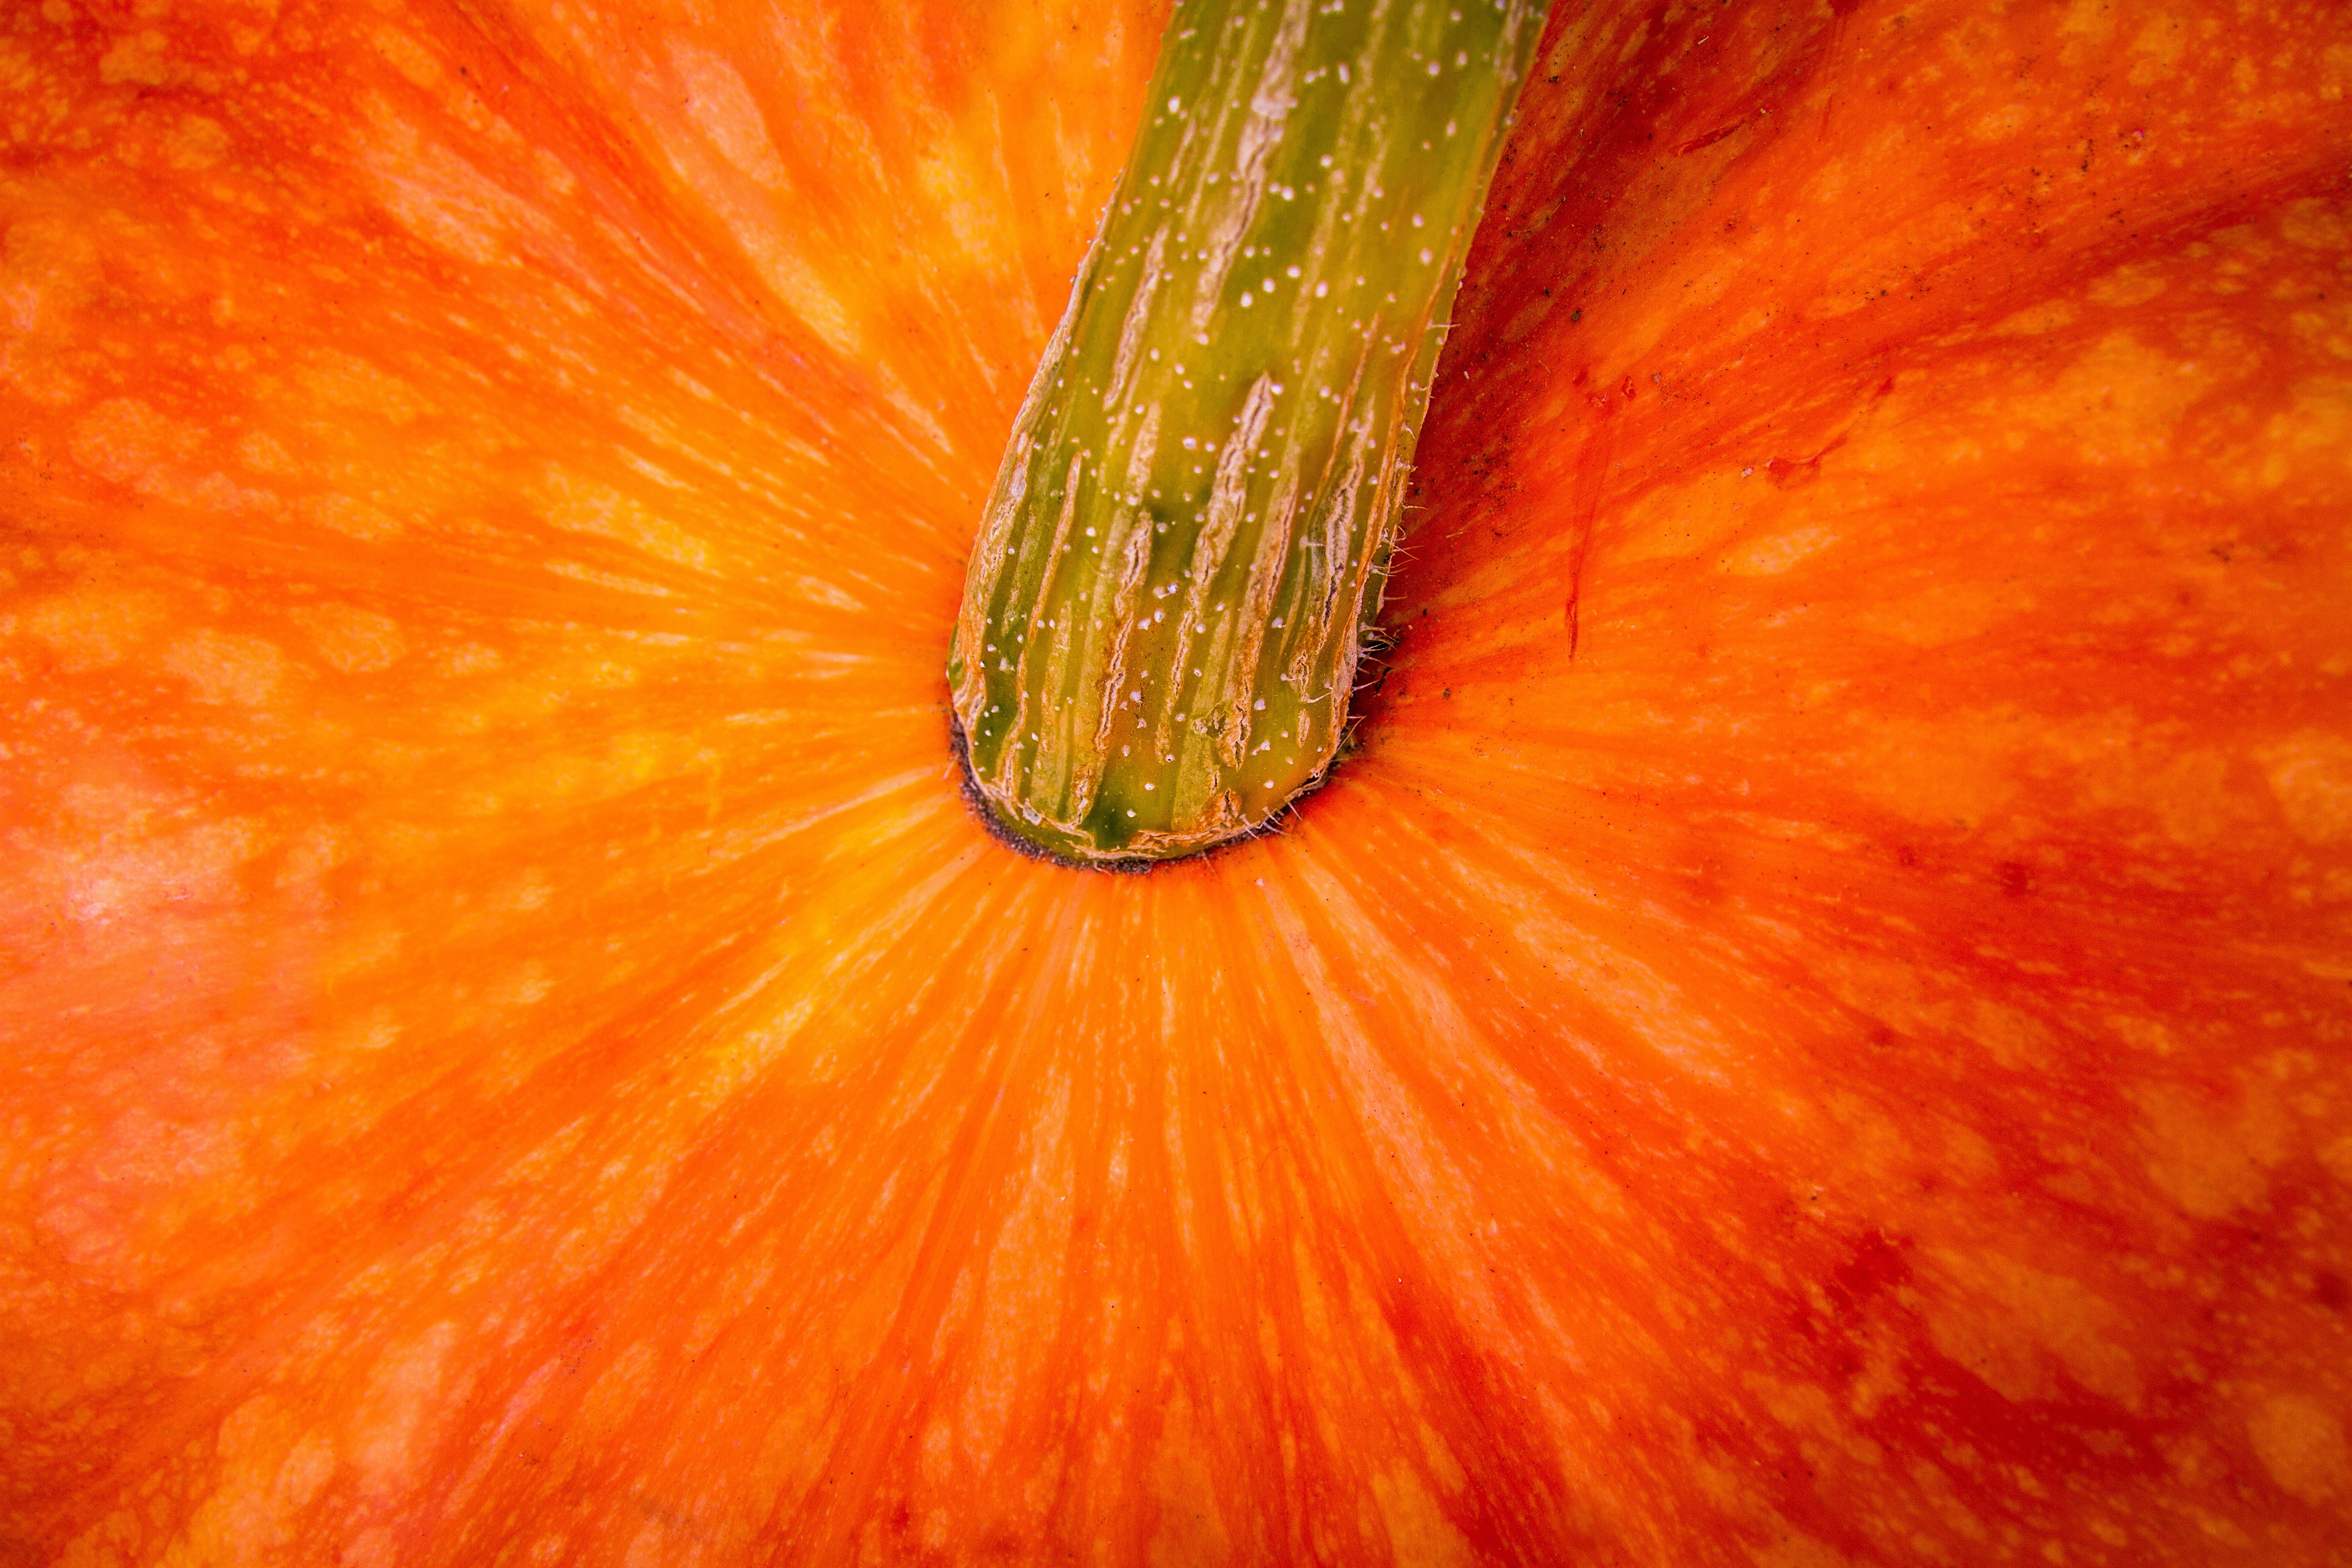
plant, sun, field, sunlight, leaf, flower, orange, food, produce, autumn, pumpkin, halloween, yellow, agriculture, plants, close up, outdoors, vegetables, fruits, vegetarian, details, large, closeups, pumpkins, macro photography, flowering plant, plant stem, land plant, medicinal mushroom